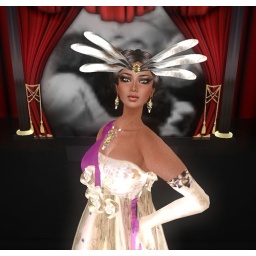
oh my!!!! i'm in a &amp;quot;vintage&amp;quot; very elegant mood! donna flora dress and jewels. hair from Tukinowaguma